Provinsmesterskabsturneringen

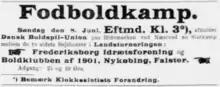
Newspaper advertisement for the final match on 8 June 1913 between Frederiksborg IF Hillerød and B 1901.

Until 1927, the cup tournament was part of the Danish Championship play-off, Landspokalturneringen, and was held prior to the Danish National Championship semifinal (1914 and 1916) or final. Beginning from the 1928-season, the regional championship became a separate tournament held alongside the Danish Championship (part of Danmarksmesterskabsturneringen i Fodbold), but still organised by the Danish FA, now under the official name of Provinsmesterskabsturneringen.